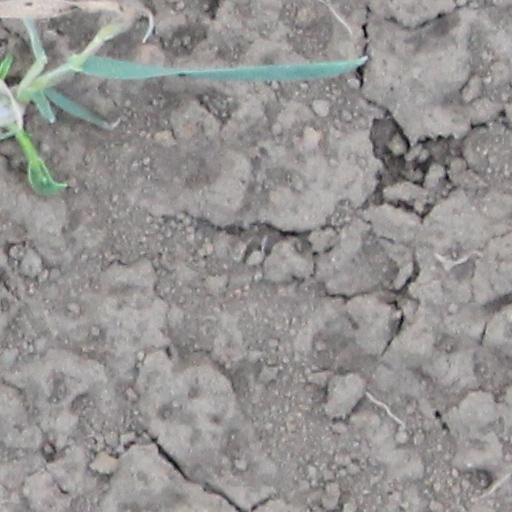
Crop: wheat